NXT Championship

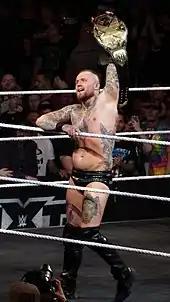
One-time champion Aleister Black with the 2017–2022 version of the championship belt

The original NXT Championship belt's design was simple: a large gold center plate shaped as the letter "X", with smaller letters "N" and "T" to the left and right of the center. The belt contained six total side plates on a large black strap, three sitting on either side of the center plate; each side plate only featured the WWE logo. When first introduced, the side plates had the WWE scratch logo but in August 2014, all of WWE's pre-existing championships at the time received a minor update, changing the scratch logo to WWE's current logo that was originally used for the WWE Network that launched earlier that year in February.